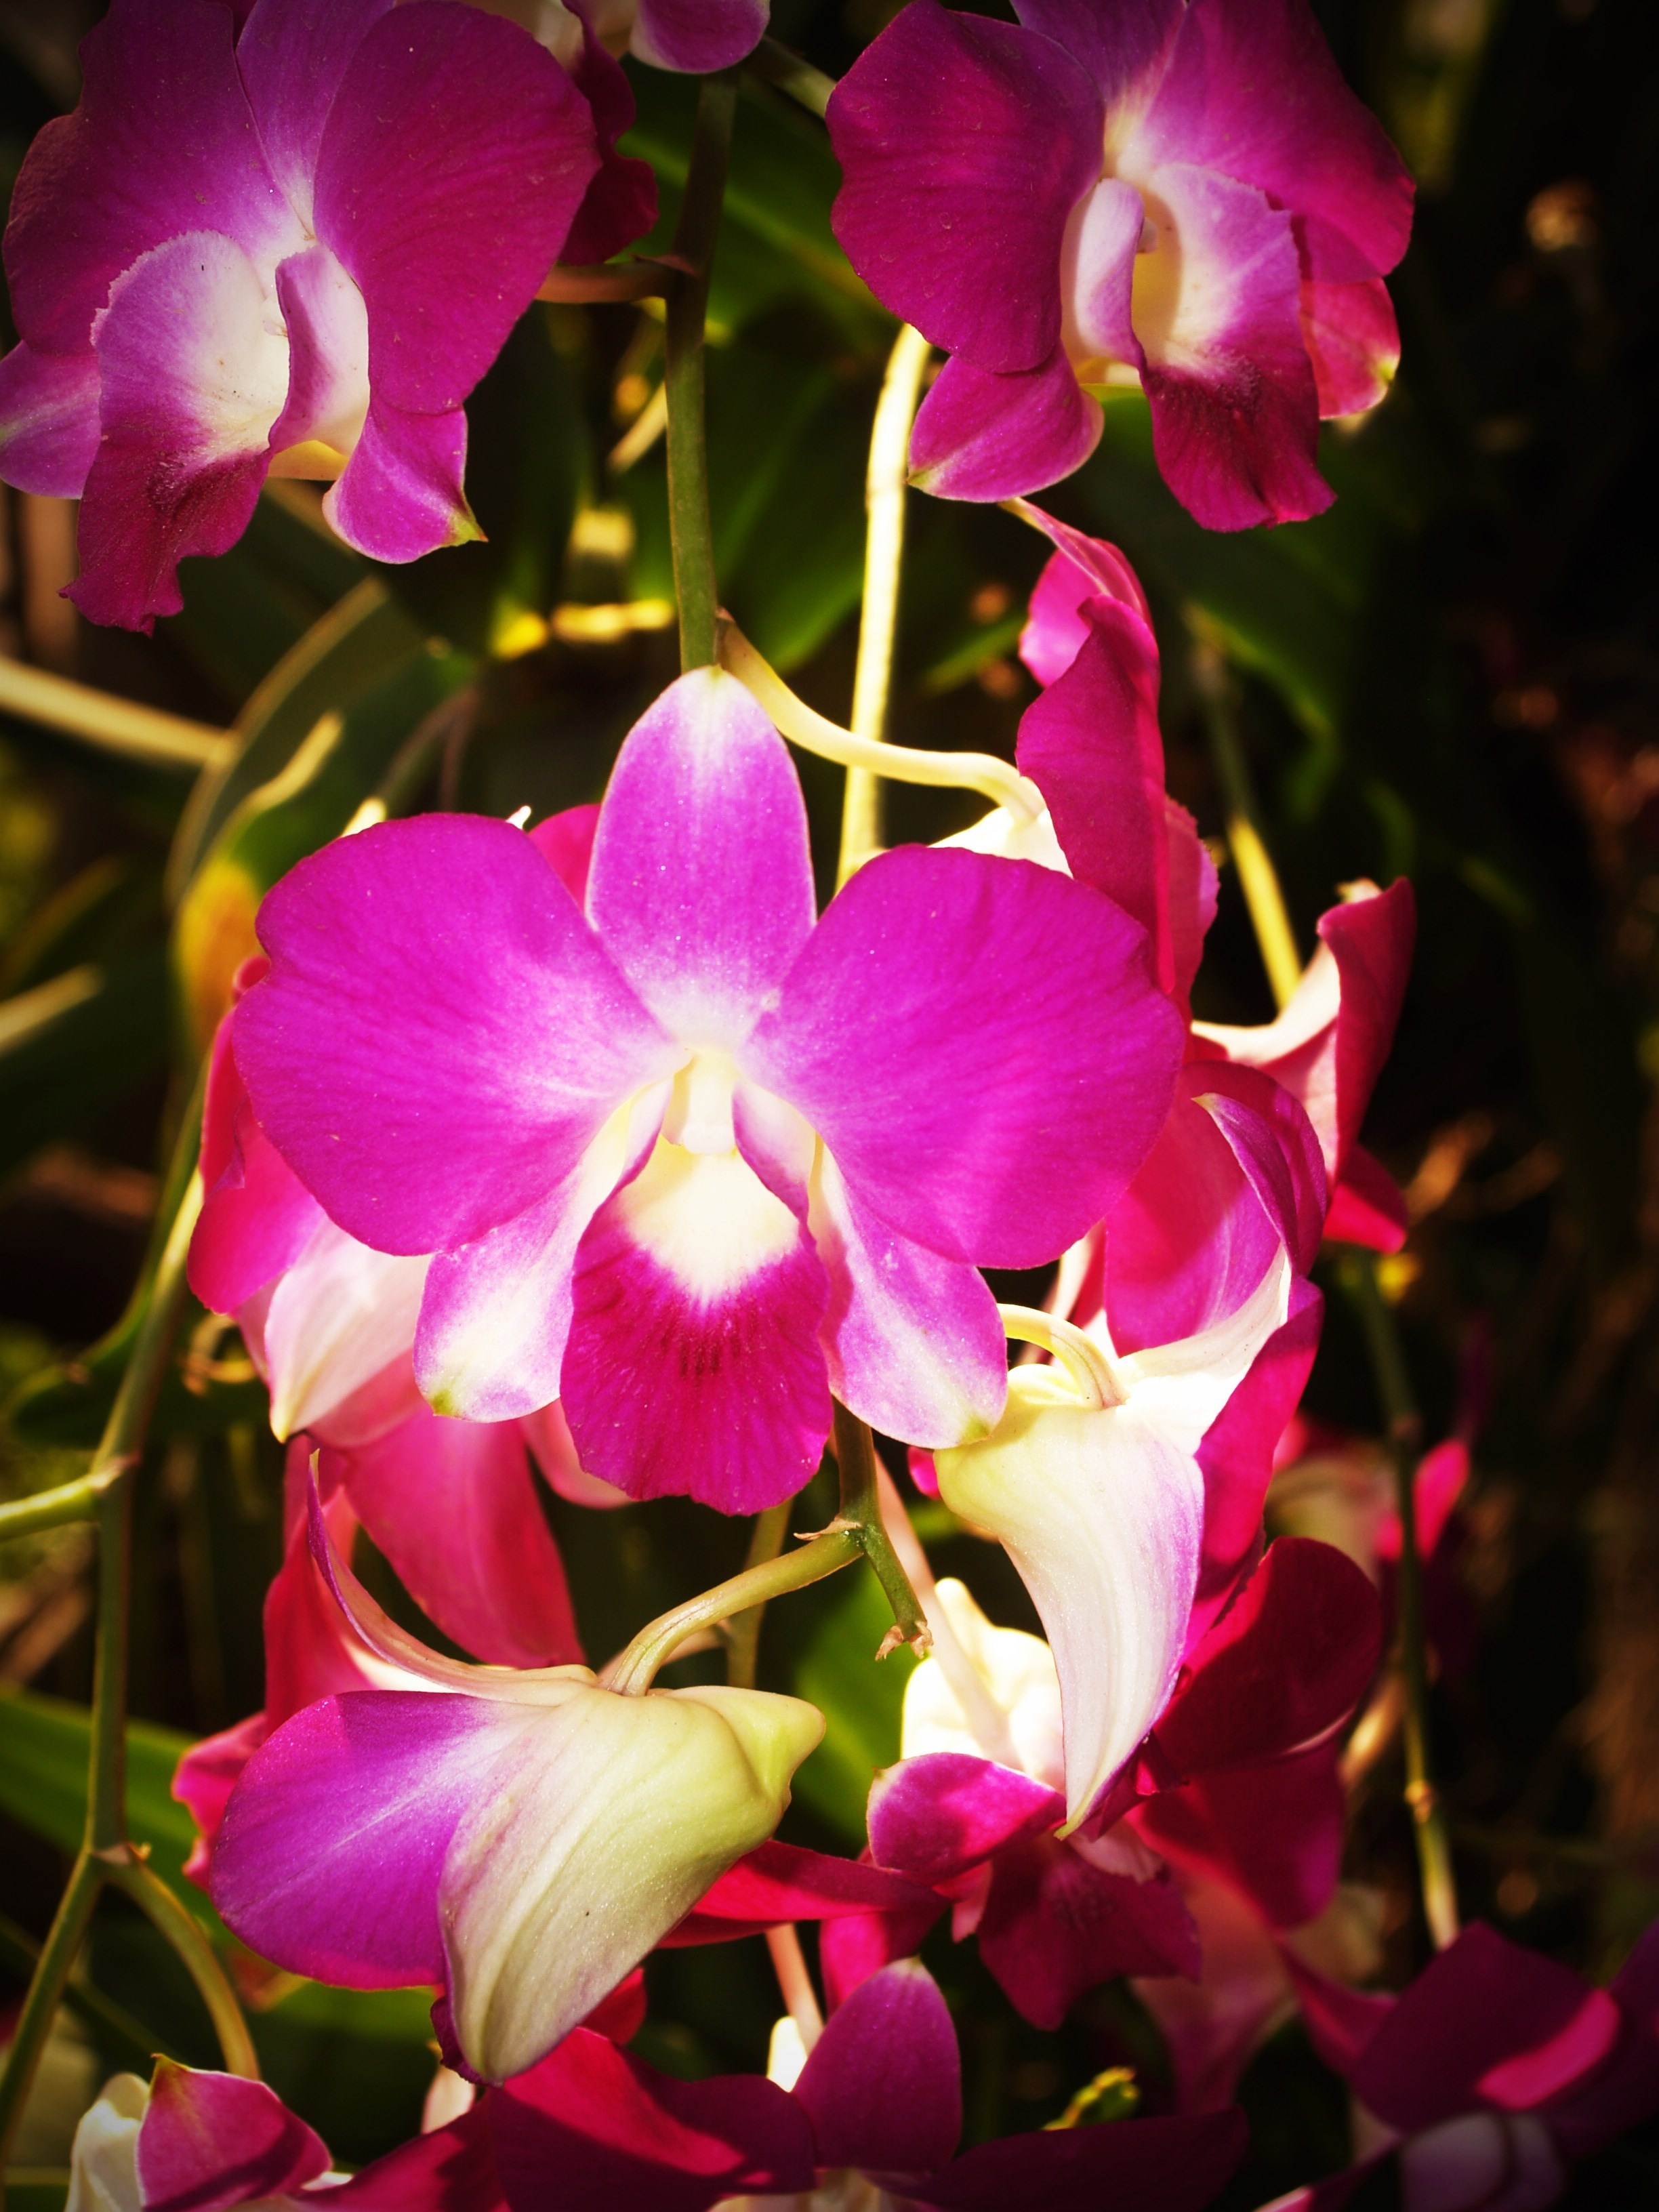
nature, blossom, growth, plant, white, flower, petal, bloom, isolated, green, red, collection, tropical, natural, fresh, botany, set, colorful, yellow, pink, flora, orchid, bright, collage, beauty, montage, vibrant, selection, macro photography, variation, flowering plant, cattleya, dendrobium, land plant, moth orchid